Foreign relations of India

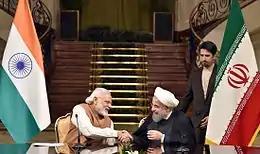
PM Narendra Modi with Former President of Iran, Hassan Rouhani, in Tehran.

India is working towards developing strong relations with this resource-rich Central Asian country. The Indian oil company, Oil and Natural Gas Corporation has got oil exploration and petroleum development grants in Kazakhstan. The two countries are collaborating in petrochemicals, information technology, and space technology. Kazakhstan has offered India five blocks for oil and gas exploration. India and Kazakhstan, are to set up joint projects in construction, minerals and metallurgy. India also signed four other pacts, including an extradition treaty, in the presence of President Prathibha Patil and her Kazakh counterpart Nursultan Nazarbayev. Kazakhstan will provide Uranium and related products under the MoU between Nuclear Power Corp. of India and Kazatomprom. These MoU also open possibilities of joint exploration of uranium in Kazakhstan, which has the world's second-largest reserves, and India building atomic power plants in the Central Asian country.